Santa Maria Maggiore, Nicosia

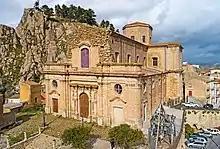
Facade of church with decorated portal and unfinished second story

Santa Maria Maggiore ('Saint Mary the Greater') is the Roman Catholic church located on Largo Santa Maria Maggiore in the town of Nicosia, in the province of Enna, region of Sicily, Italy.